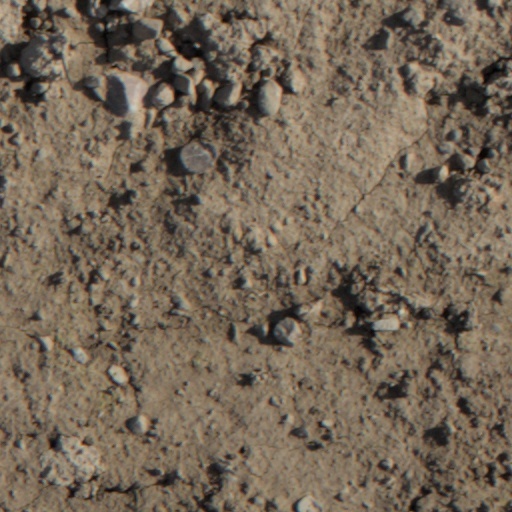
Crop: wheat